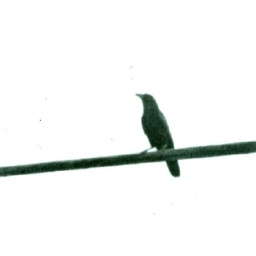
An extreme close-up of a crow sitting on a telephone wire near my home ; standard darkroom procedure.